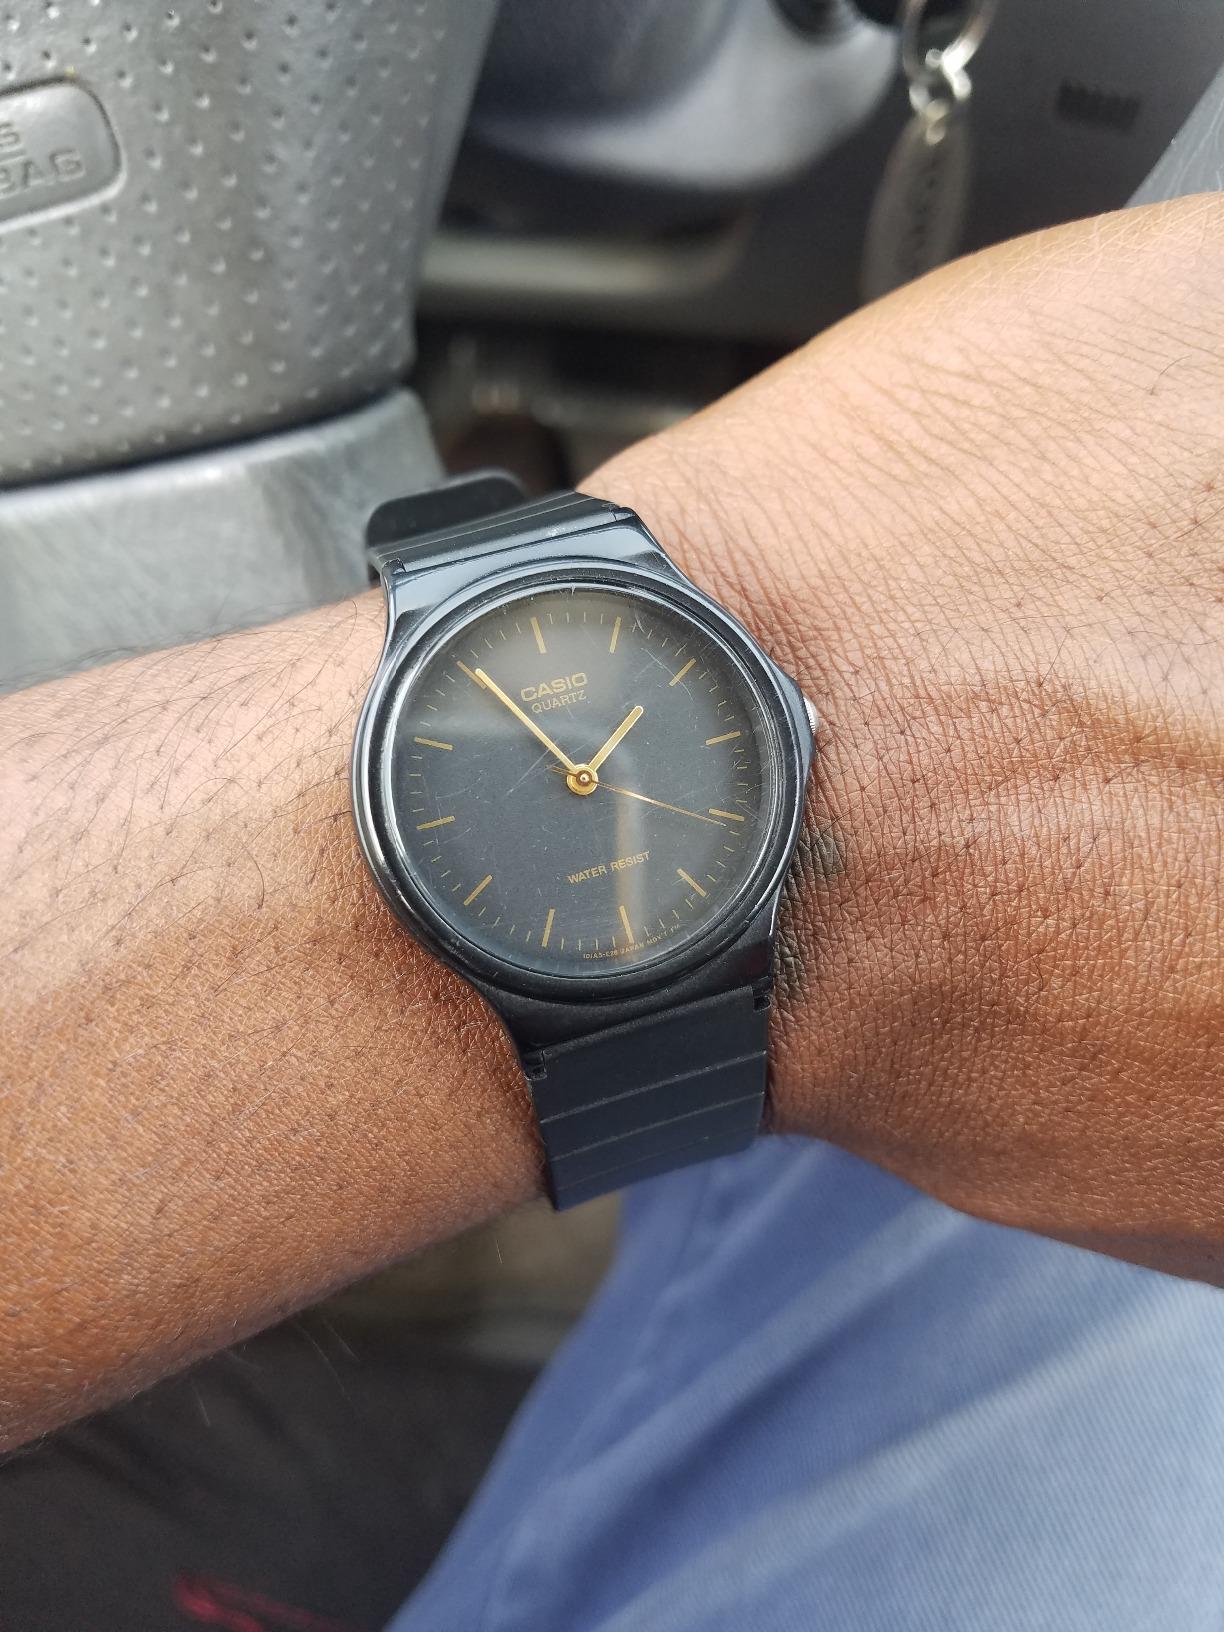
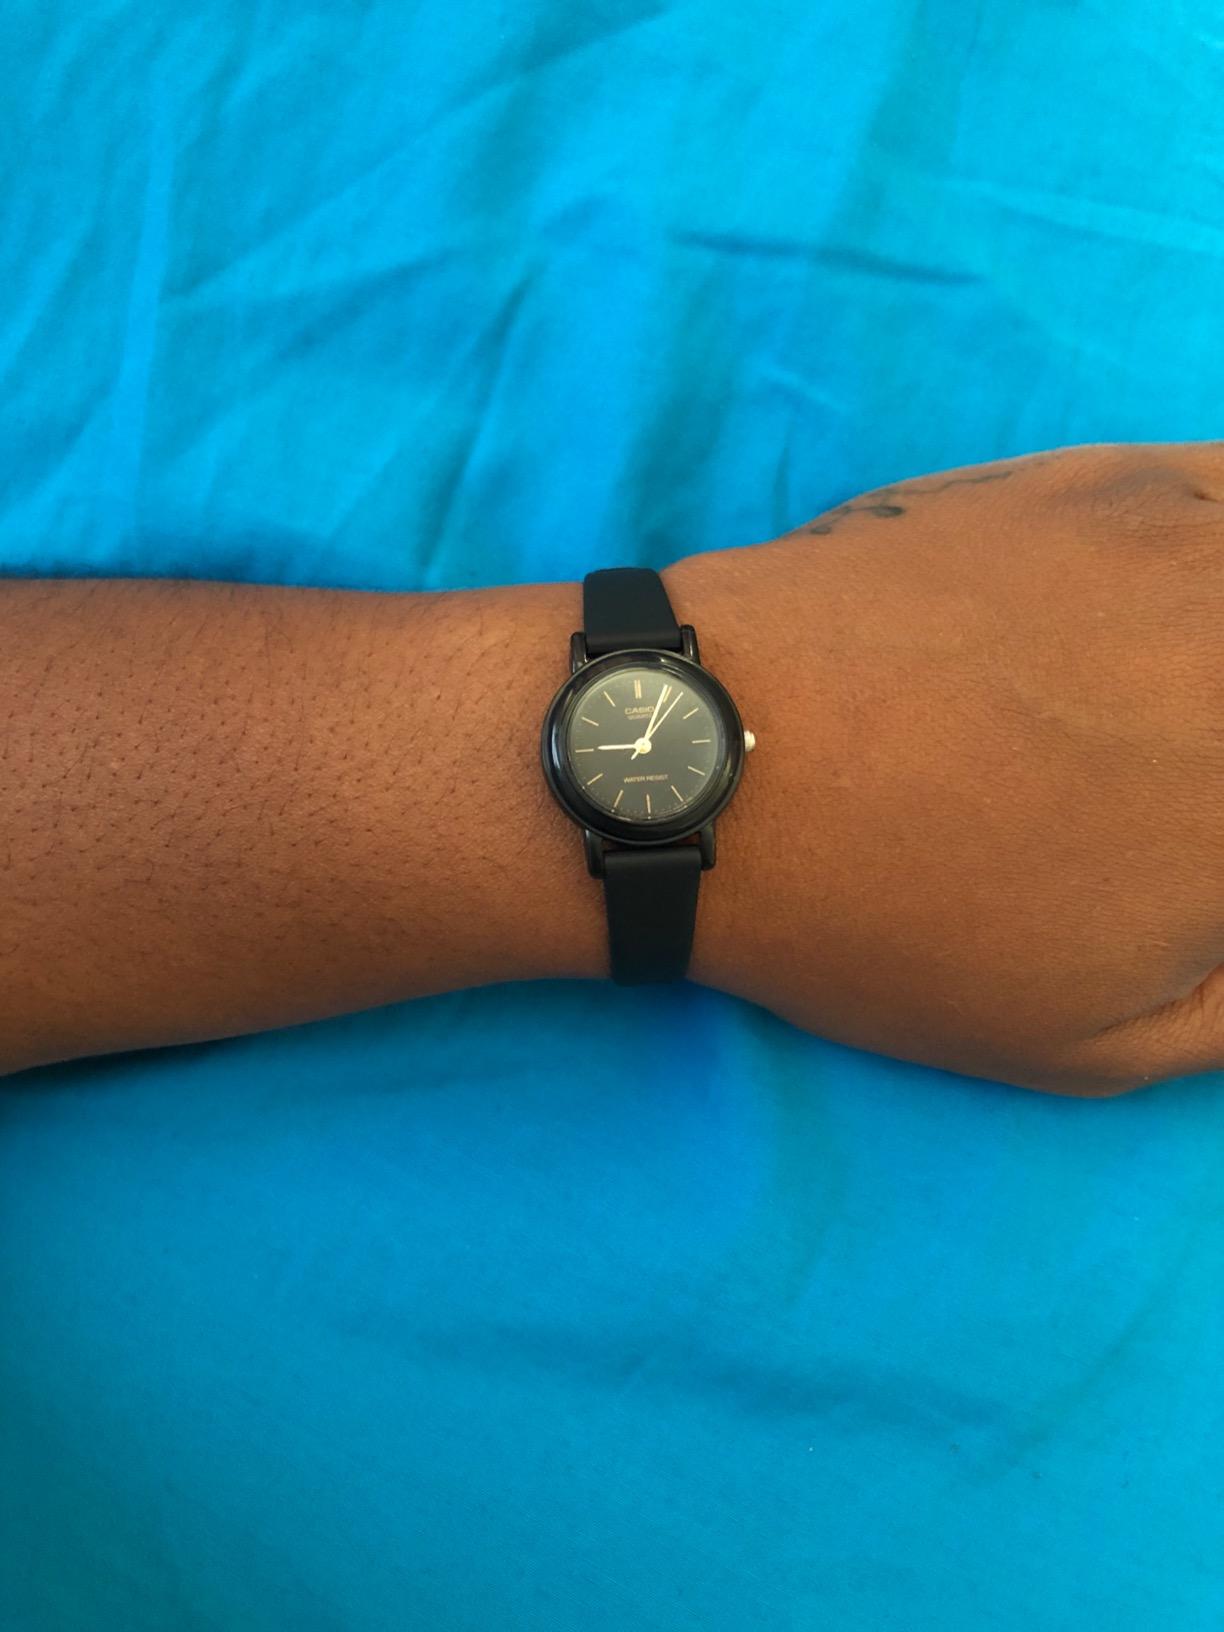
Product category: accessories_watch
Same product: no